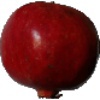
Label: Pomegranate 1